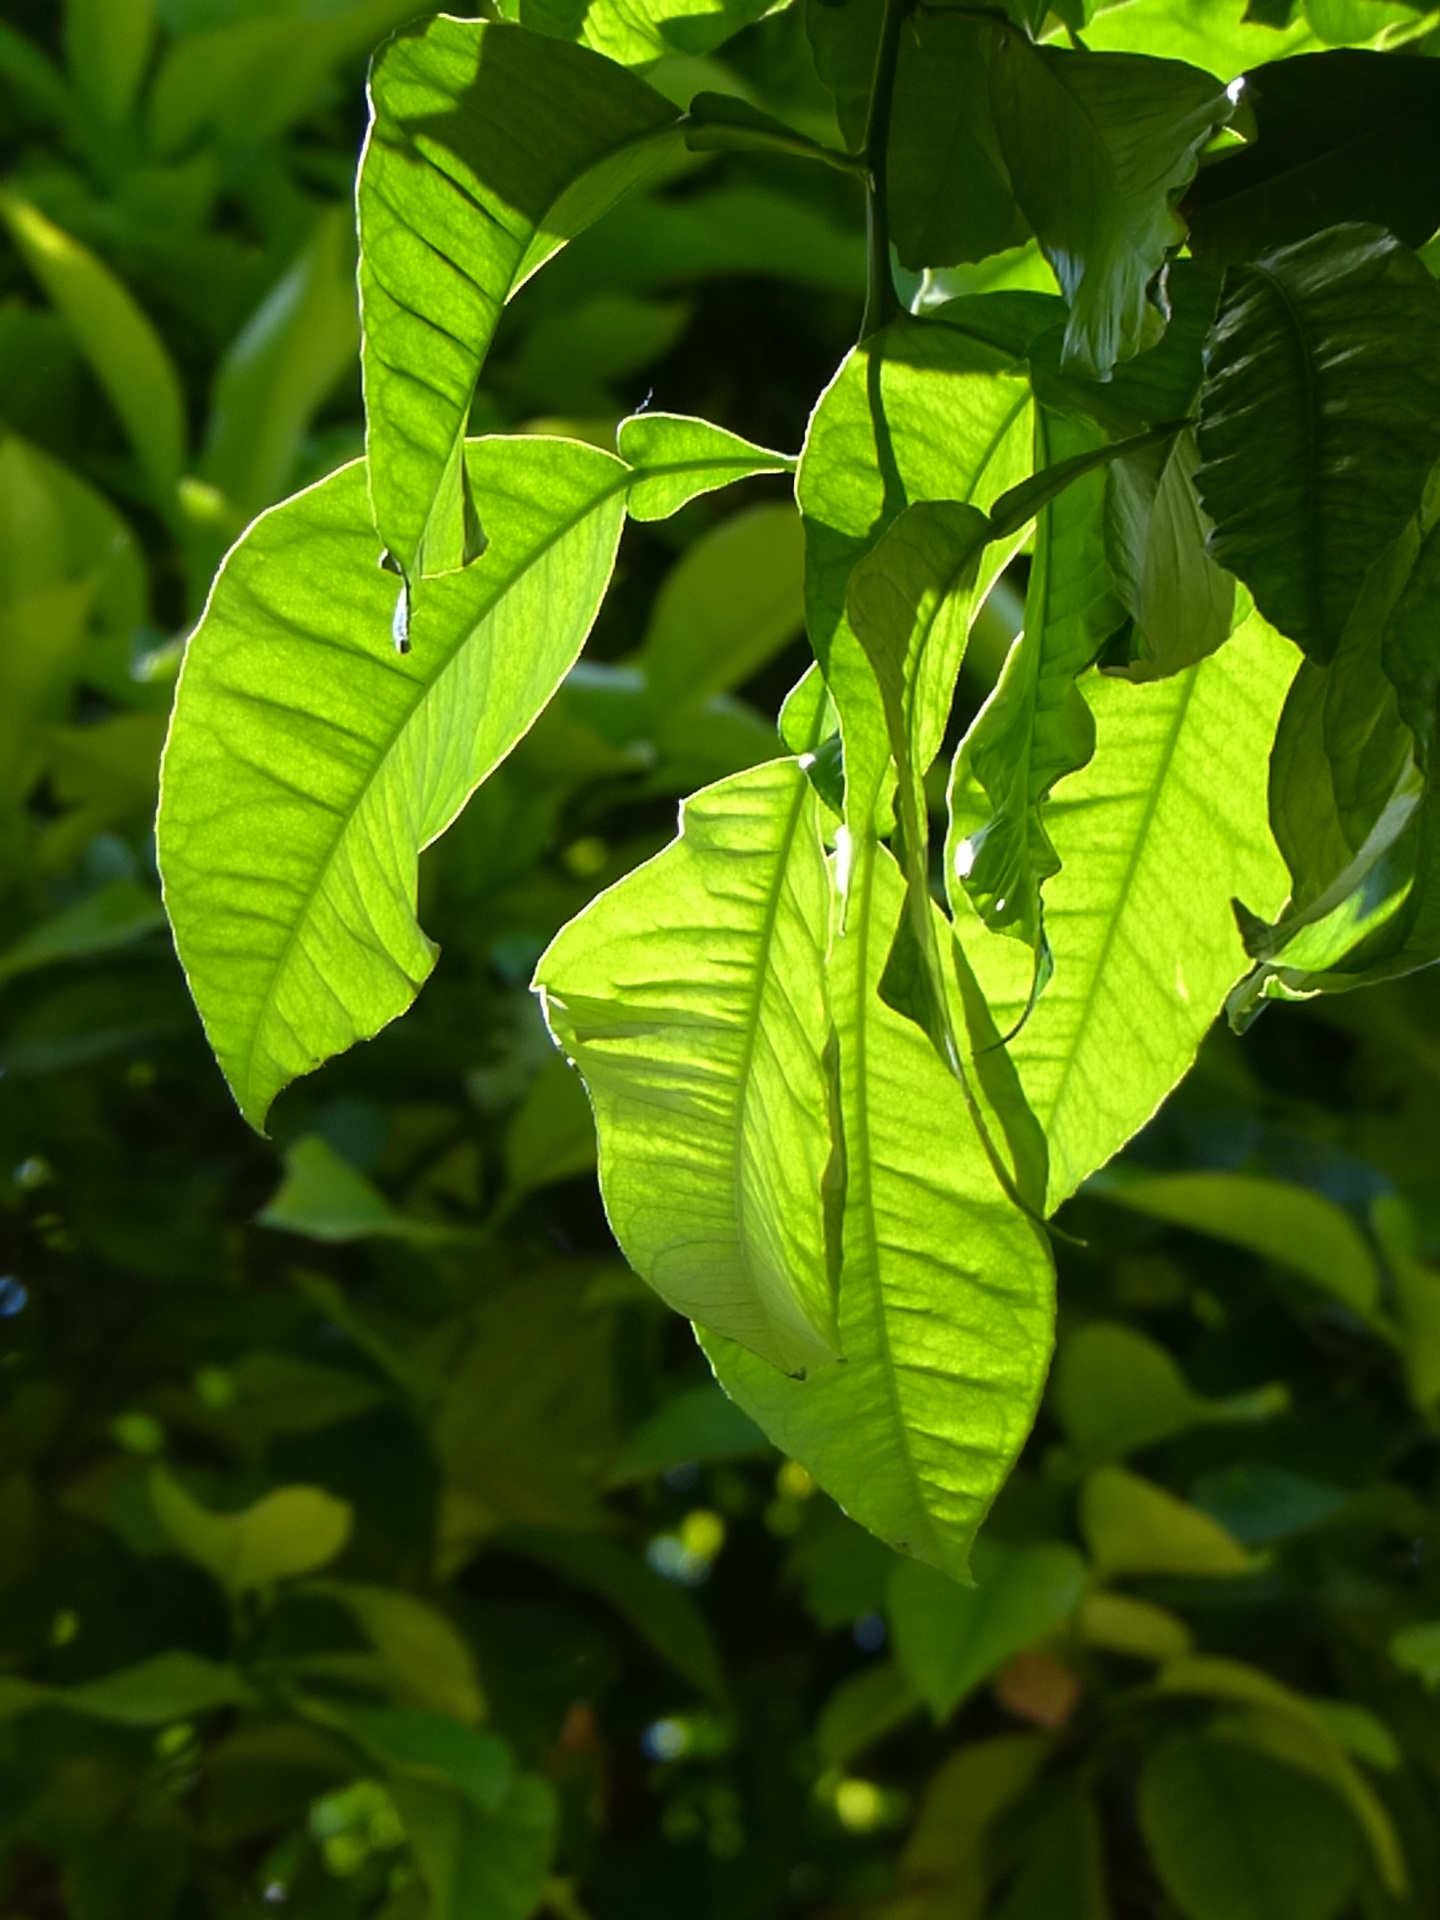
tree, branch, plant, leaf, flower, food, green, jungle, produce, botany, flora, farbenspiel, leaves, shrub, bright, deciduous, shades of green, flowering plant, plant stem, woody plant, land plant